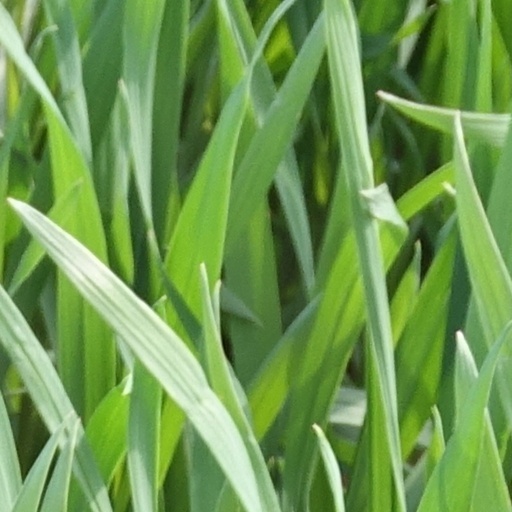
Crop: wheat